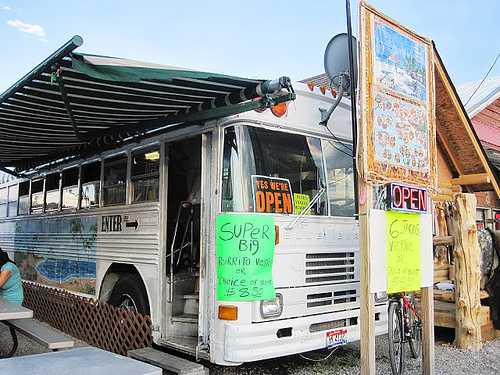
question: 天候はどうですか？
answer: 晴れ

question: 見えている白い乗り物は元々どんな乗り物ですか？
answer: バス

question: 見えている白い乗り物の前にあるのはどんな乗り物ですか？
answer: 自転車

question: 自転車はいくつ見えますか？
answer: 1つ

question: 自転車の色は何色ですか？
answer: 赤

question: 人は何人見えますか？
answer: 1人

question: タイヤはいくつ見えますか？
answer: 3つ

question: バスの正面に張ってある紙は何色ですか？
answer: 緑